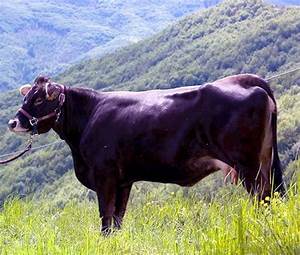
Label: cow